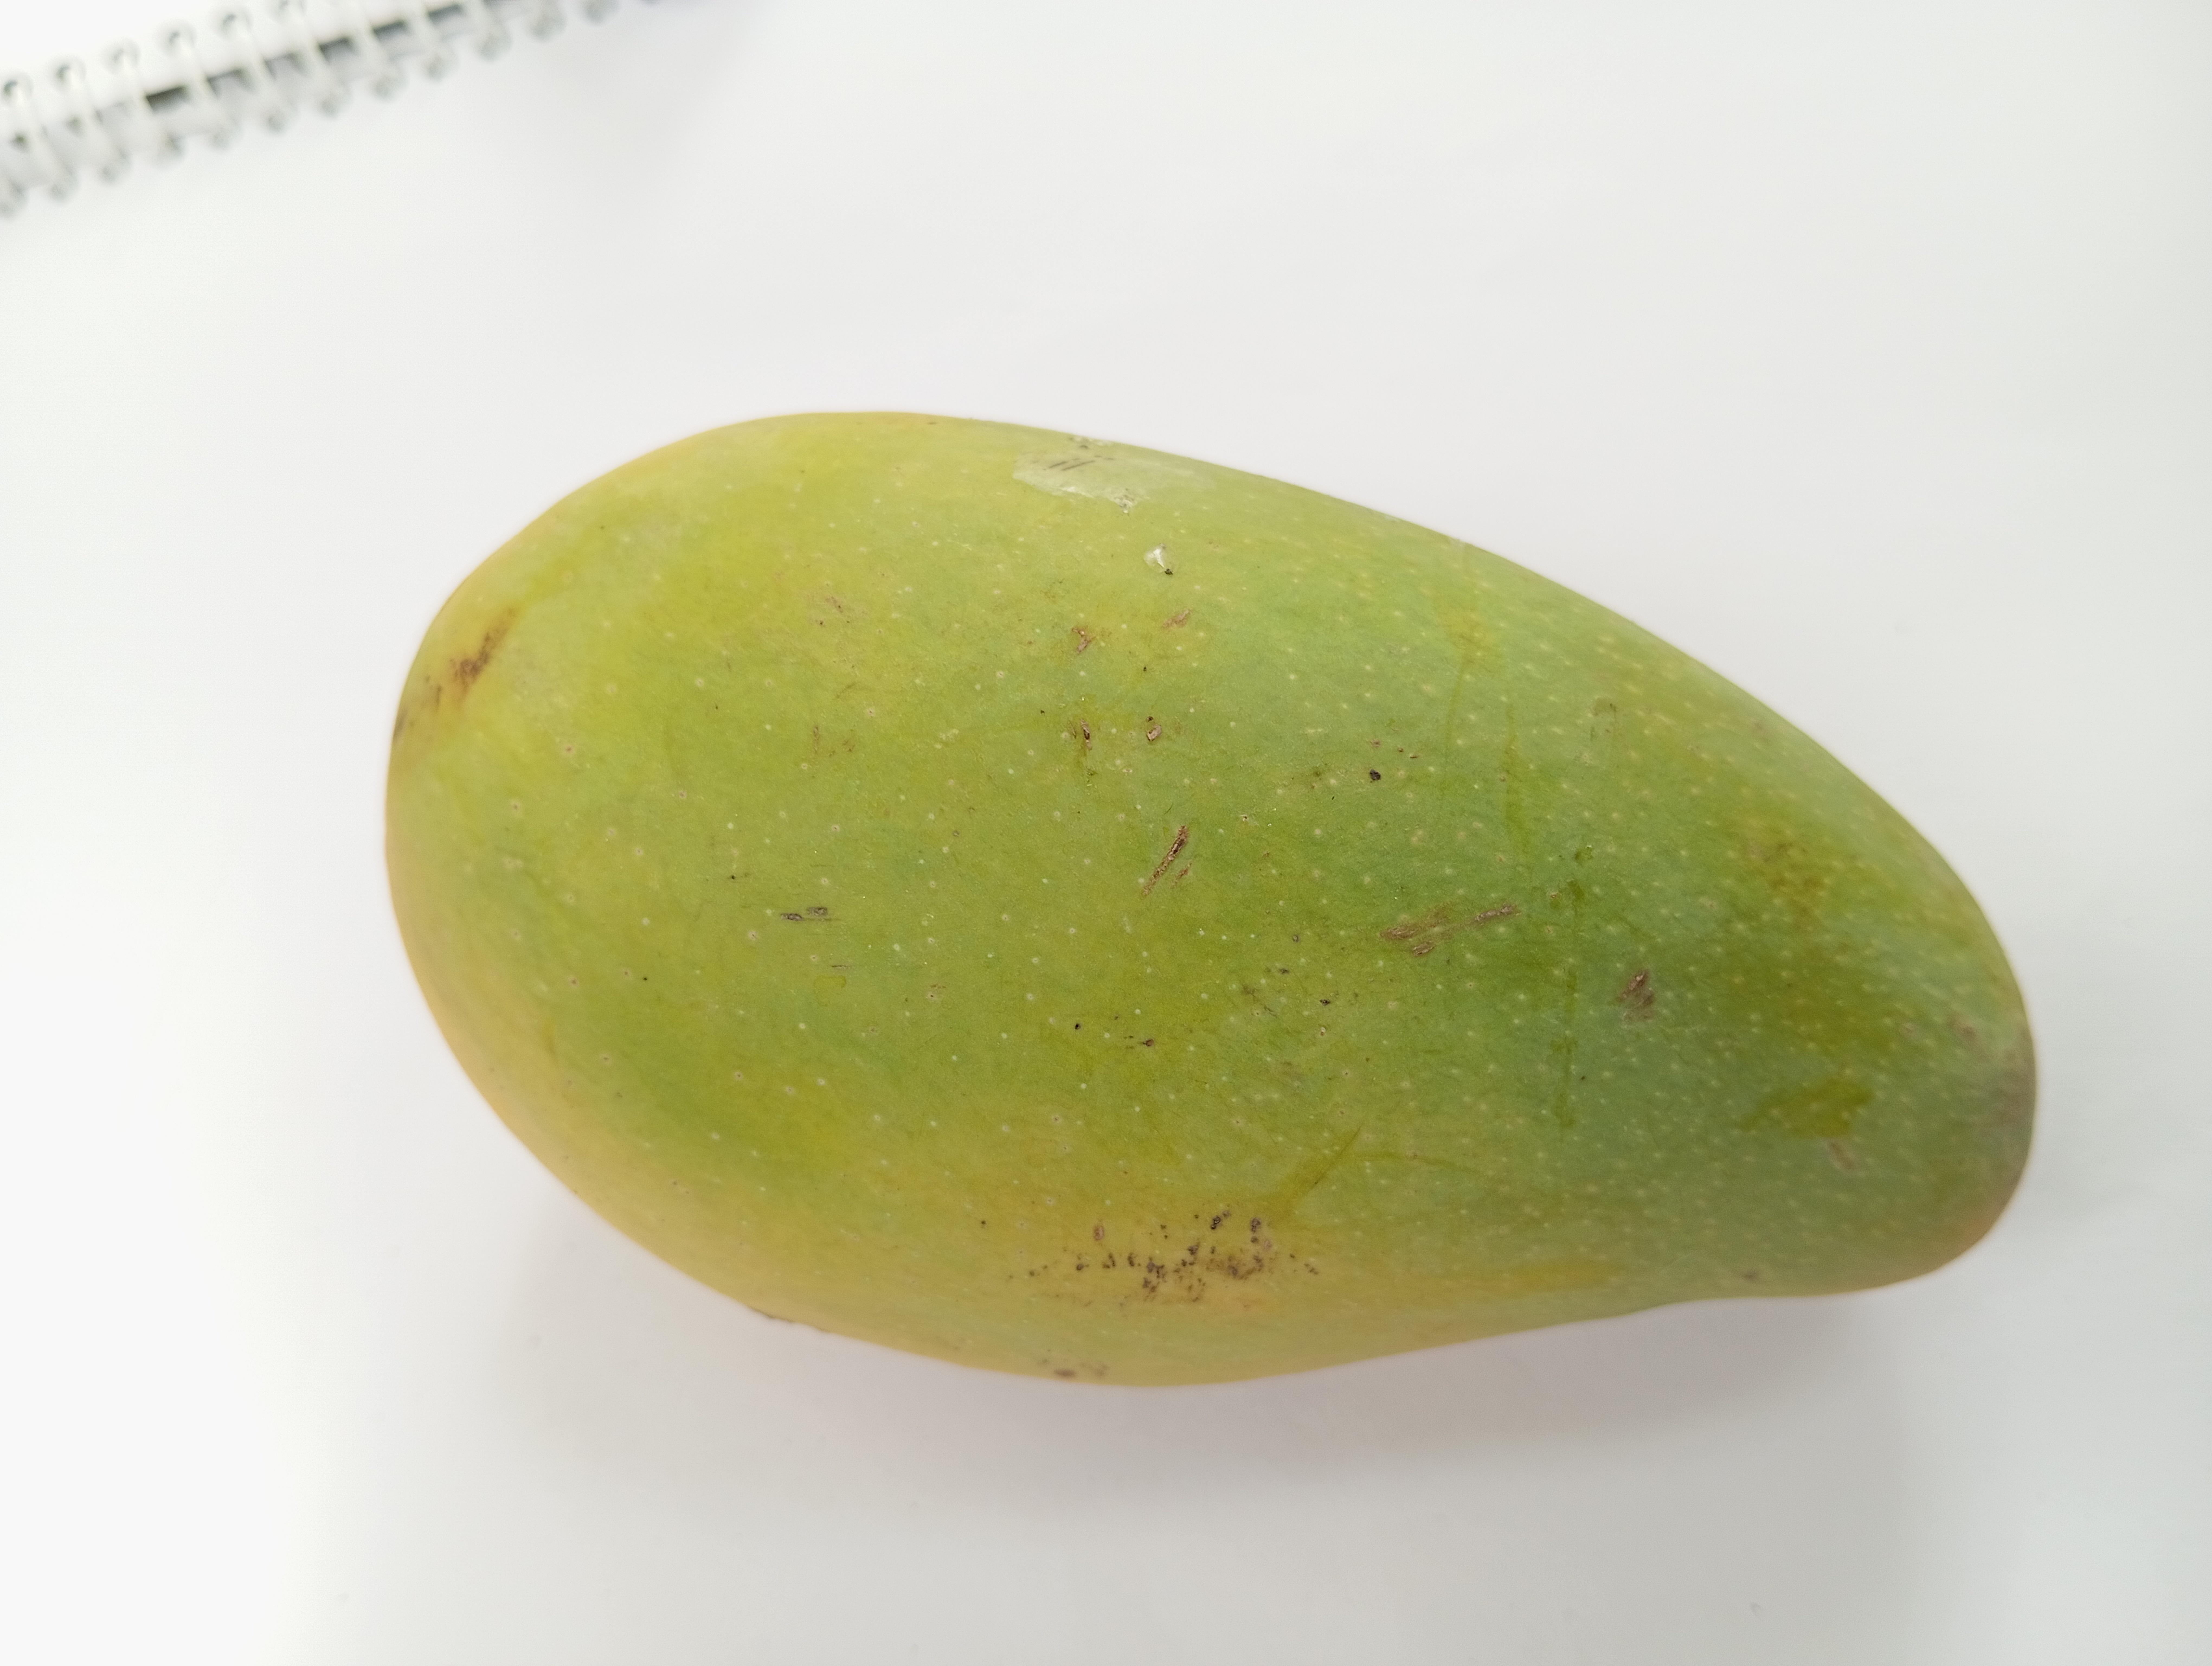
Mango variety: RaniBhog